The Scream

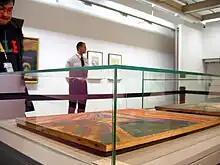
"The Scream" back in the National Gallery after recovery and before restoration, September 2006.

The version held by the National Museum of Norway has a pencil inscription, in small lettering, in the upper left corner, saying ("could only have been painted by a madman!"). It can only be seen on close examination of the painting. This had been presumed to be a comment by a critic or a visitor to an exhibition. It was first noticed when the painting was exhibited in Copenhagen in 1904, eleven years after this version was painted. Following infrared photography, the study of the handwriting now shows that the comment was added by Munch. The theory has been put forward that Munch added the inscription after the critical comments made when the painting was first exhibited in Norway in October 1895. There is good evidence that Munch was deeply hurt by that criticism, being sensitive to the mental illness that was prevalent in his family.